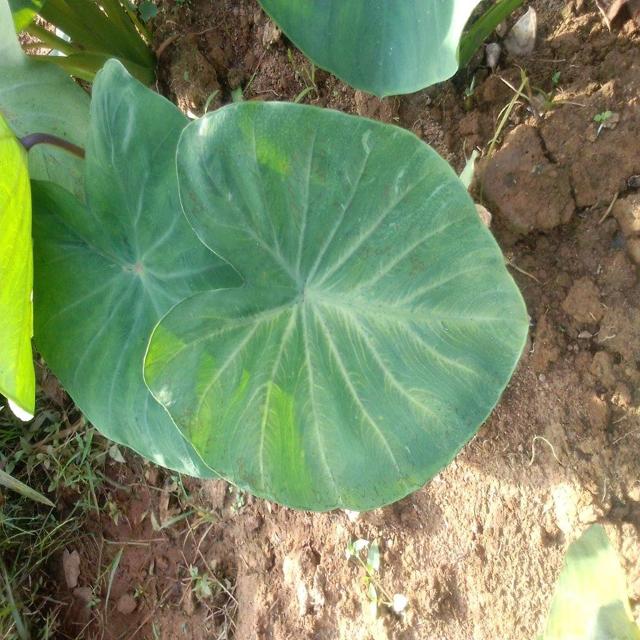
Label: Healthy